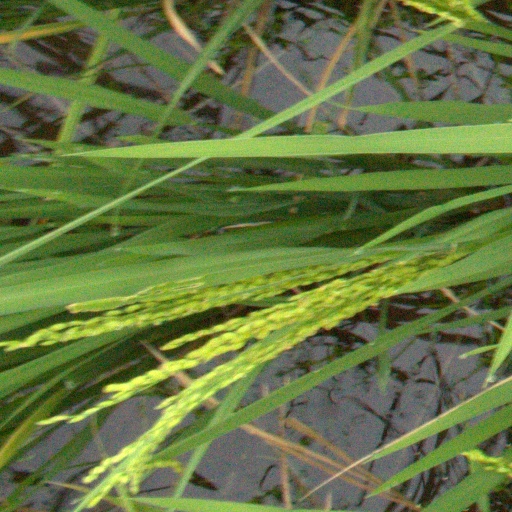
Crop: rice